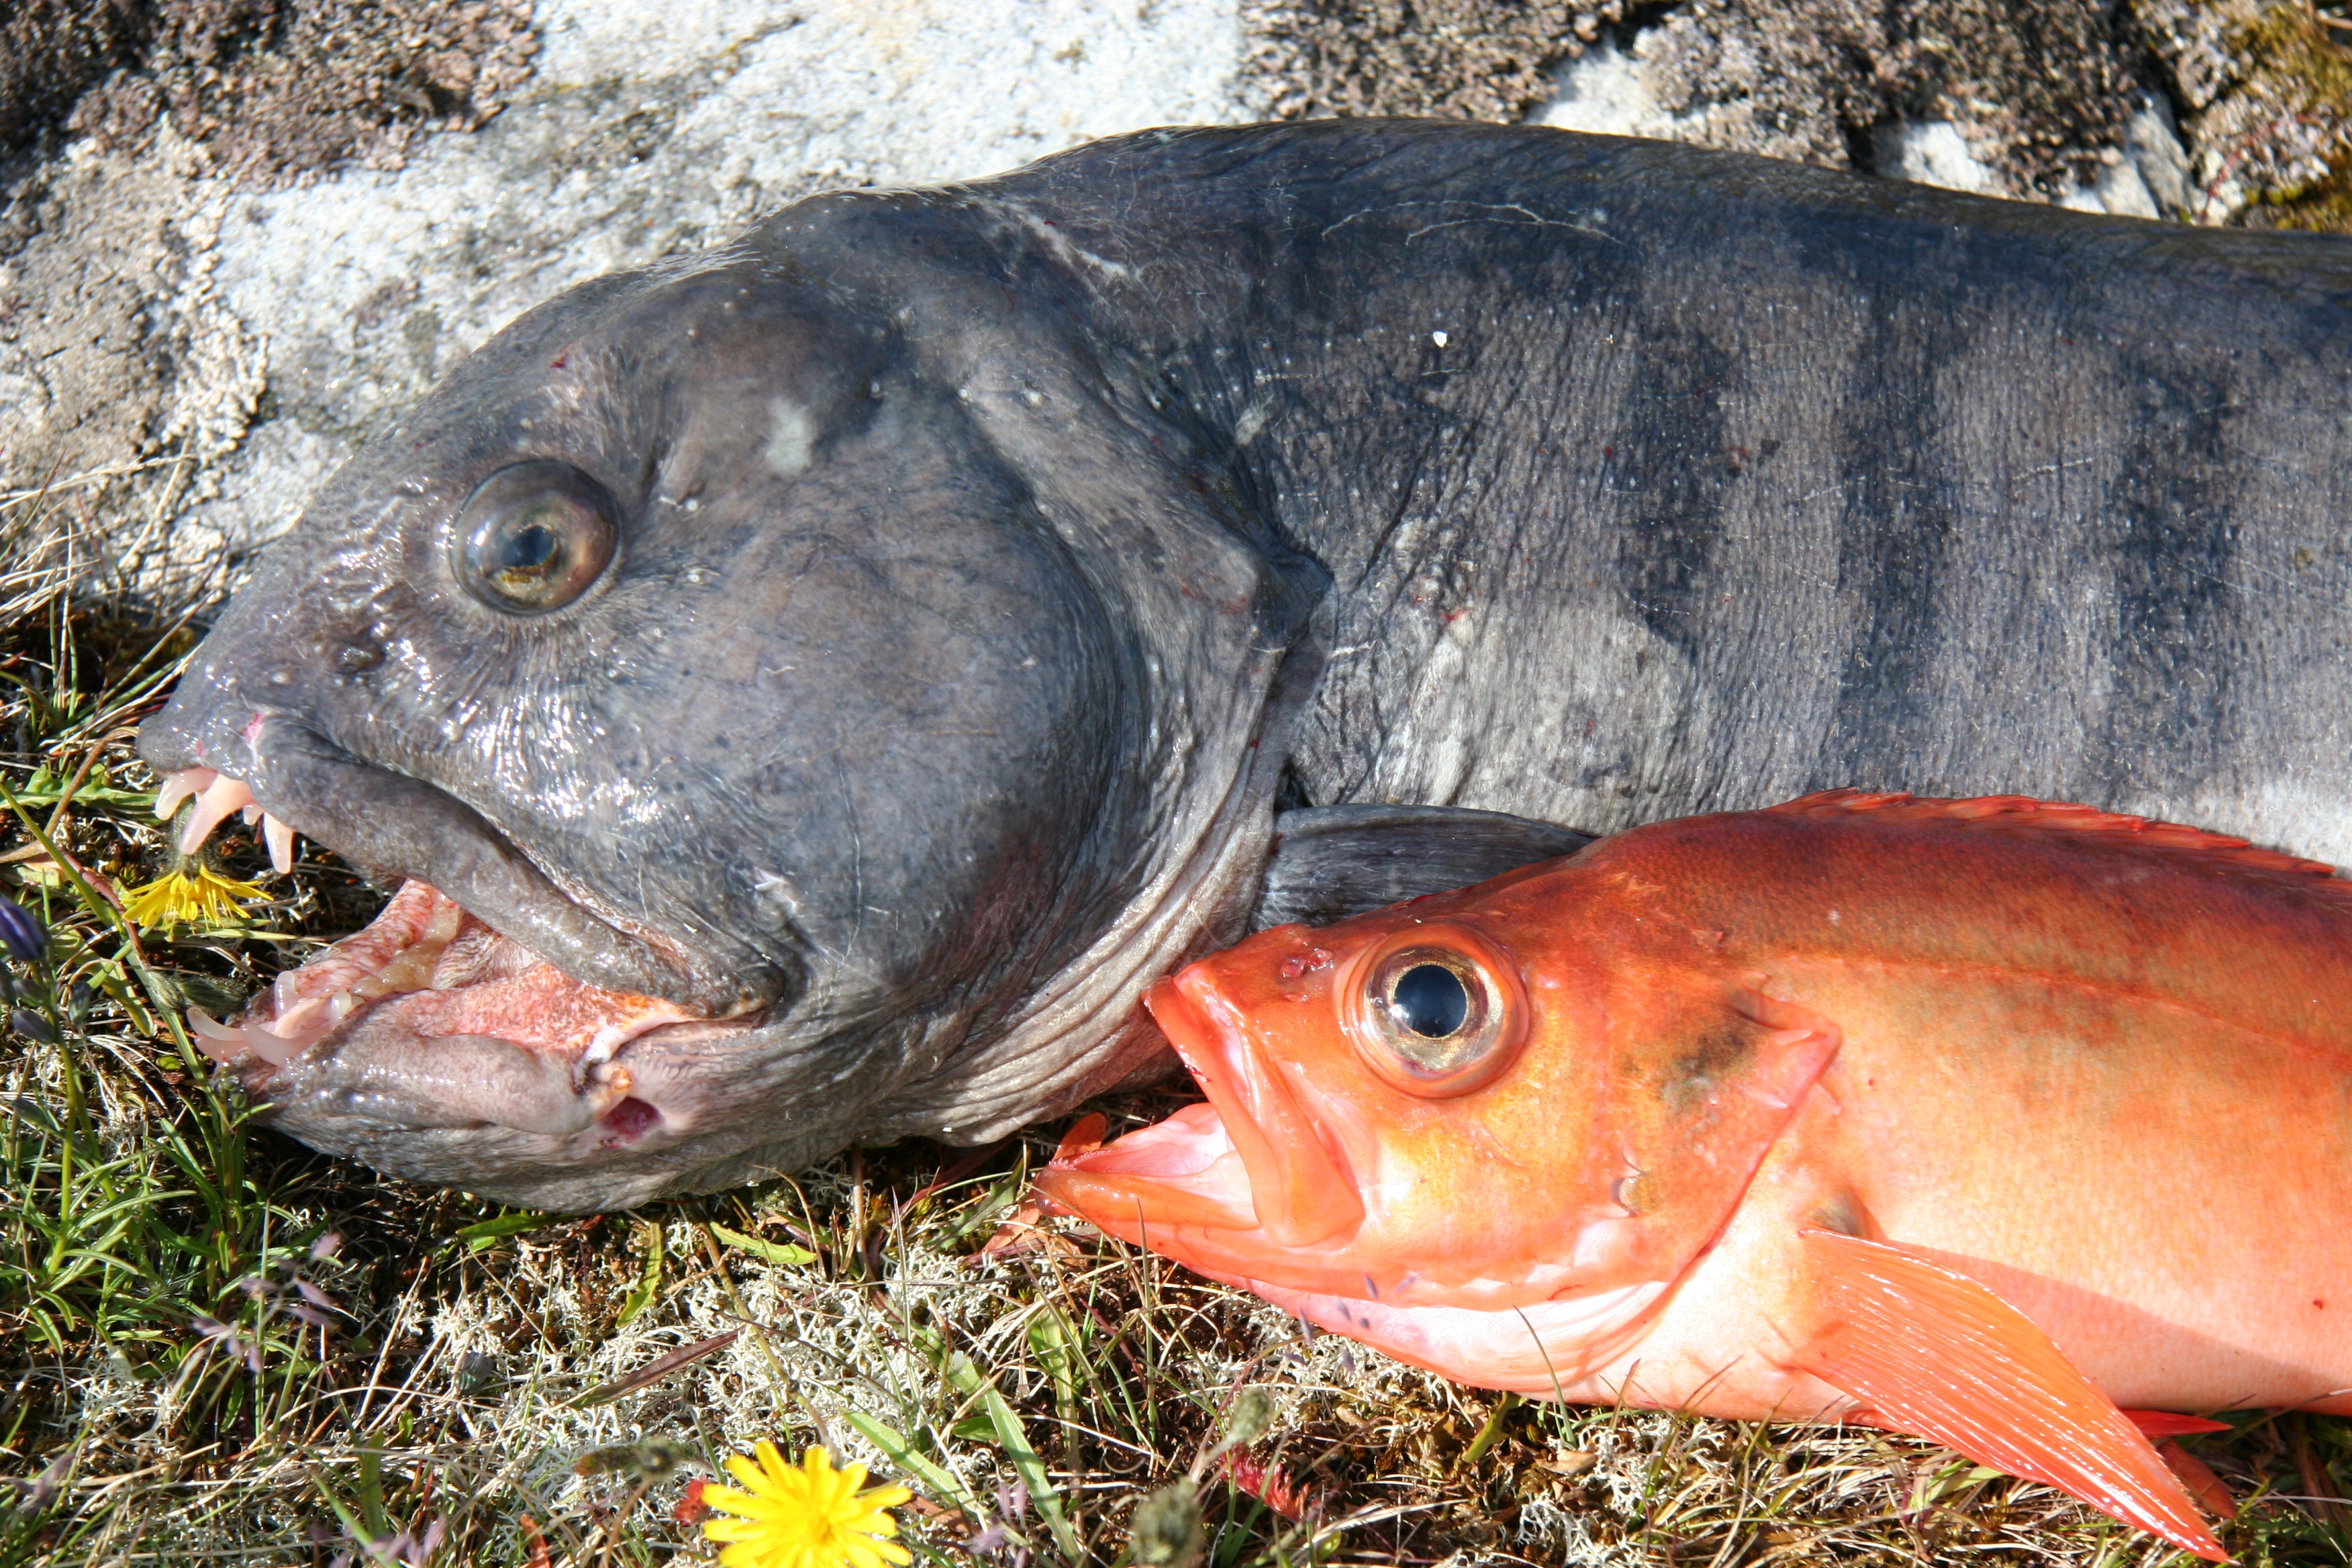
fish, fauna, carp, fresh fish, marine biology, loach and snapper